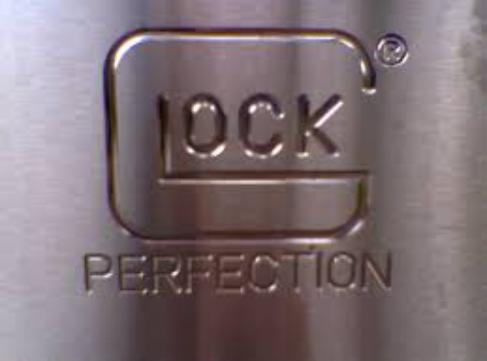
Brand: Glock-1
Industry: Clothes